Johan Aschehoug Kiær

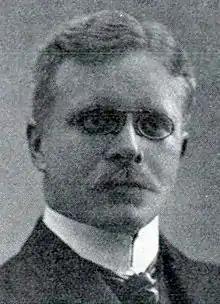
Johan Aschehoug Kiær

Johan Aschehoug Kiær (October 11, 1869 – October 31, 1931) was a Norwegian paleontologist and geologist.